Bernadette Malgorn

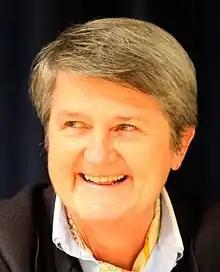
Bernadette Malgorn

Bernadette Malgorn (born 19 June 1951 in Nantes, Loire-Atlantique) is a French civil servant and politician. She is a member of the Union for a Popular Movement (UMP).